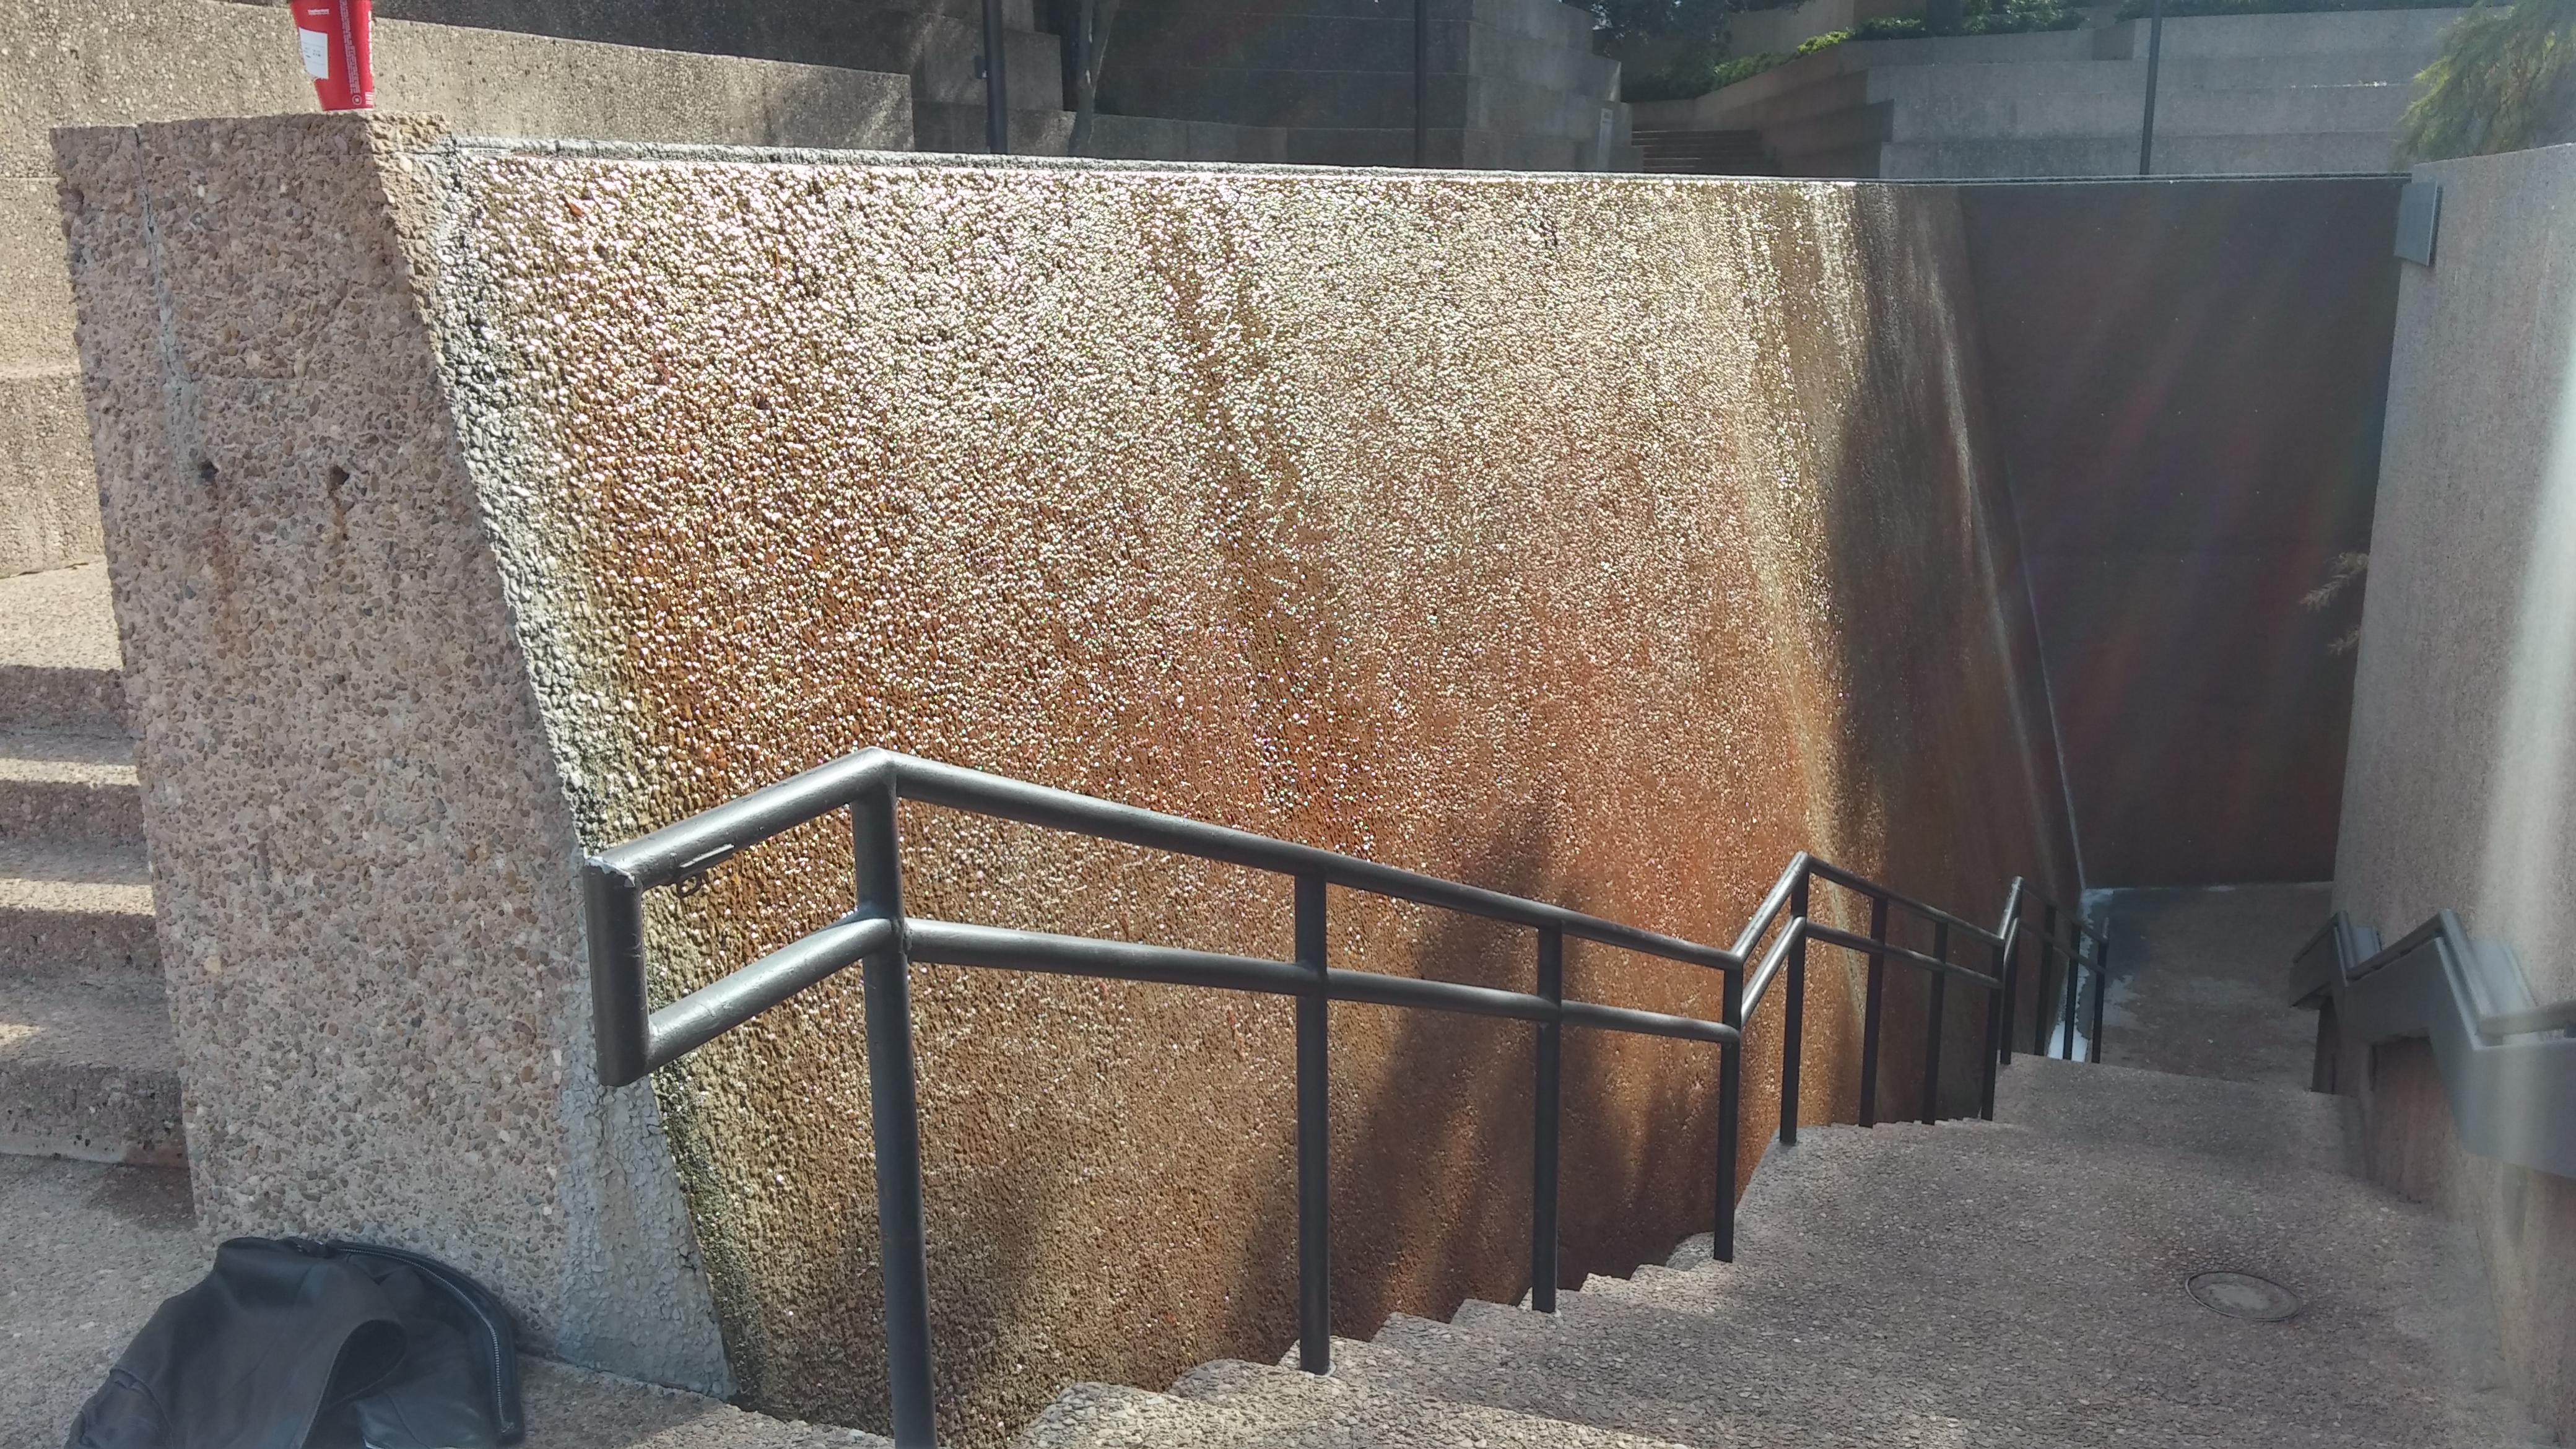
water, garden, pool, wall, concrete, glass, granite